Richard Temple (bass-baritone)

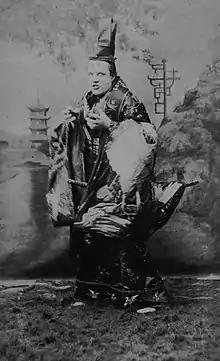
Temple as The Mikado of Japan

In 1875 he again appeared in "Breaking the Spell". Later that year, Temple produced, directed, and appeared as Thomas Brown in, a revival of Arthur Sullivan's one-act comic opera "The Zoo", at the Philharmonic Theatre, which was played as an afterpiece to an adaptation of Offenbach's "Les Géorgiennes", with Temple as Rhododendron Pasha. Among other roles in 1876, he created the role of Buckingham in Alfred Cellier's "Nell Gwynne" and played the title-role in Cellier's "The Sultan of Mocha". At the Globe Theatre he appeared in Edward Solomon's first opera, "A Will With Vengeance". The following year, he played the title role in "The Marriage of Figaro" with great success at the Crystal Palace in the Rose Hersee Opera Company production, with Florence St. John as Cherubino He also produced his own English version of Offenbach's "Geneviève de Brabant" as well as playing in various roles in London.